Senegalese Tirailleurs

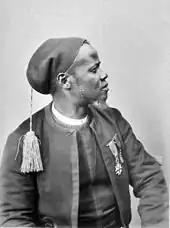
Yora Comba, 38 years old, lieutenant in the tirailleurs sénégalais, born in Saint-Louis (Exposition universelle de 1889)

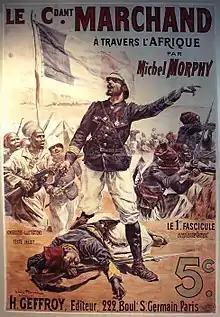
Tirailleurs Sénégalais under the command of Jean-Baptiste Marchand, 1898

The Senegalese Tirailleurs were a corps of colonial infantry in the French Army. They were initially recruited from Saint-Louis, Senegal, the initial colonial capital city of French West Africa and subsequently throughout Western, Central and Eastern Africa: the main sub-Saharan regions of the French colonial empire. The noun "tirailleur", which translates variously as 'skirmisher', 'rifleman', or 'sharpshooter', was a designation given by the French Army to indigenous infantry recruited in the various colonies and overseas possessions of the French Empire during the 19th and 20th centuries.